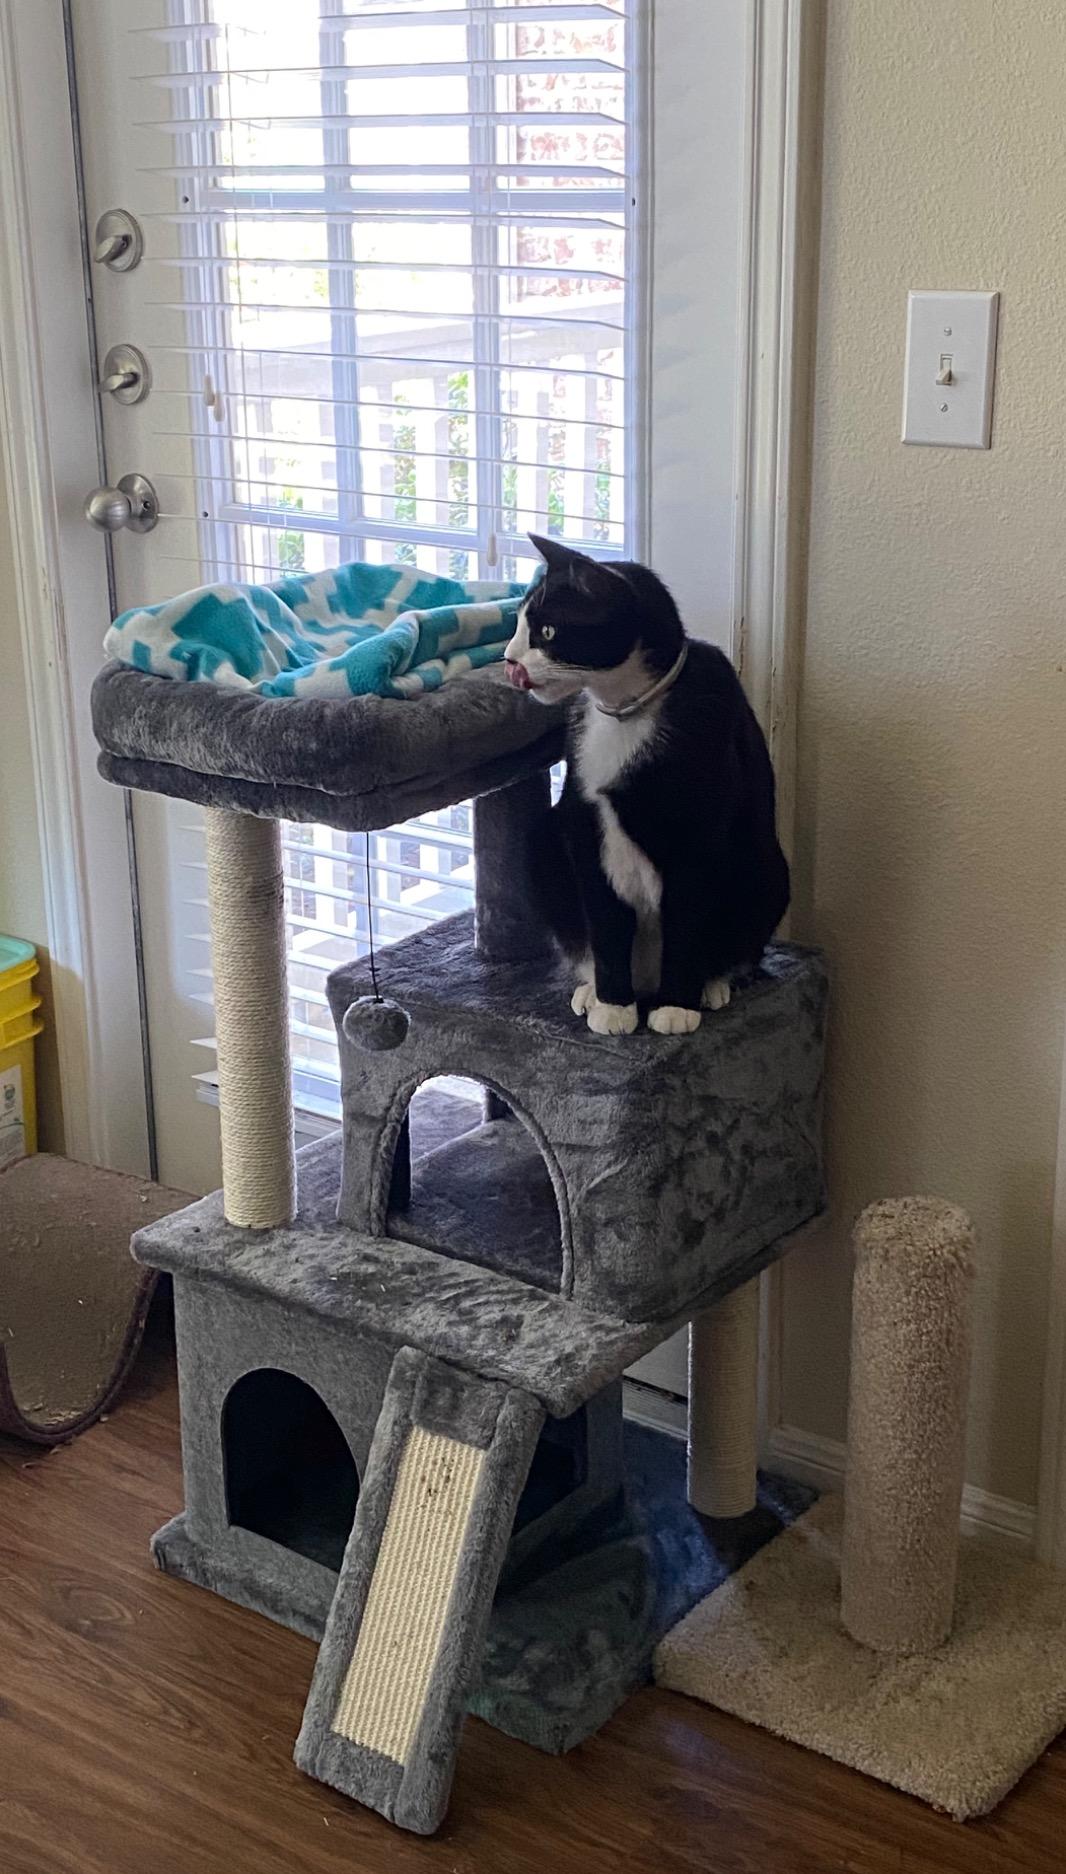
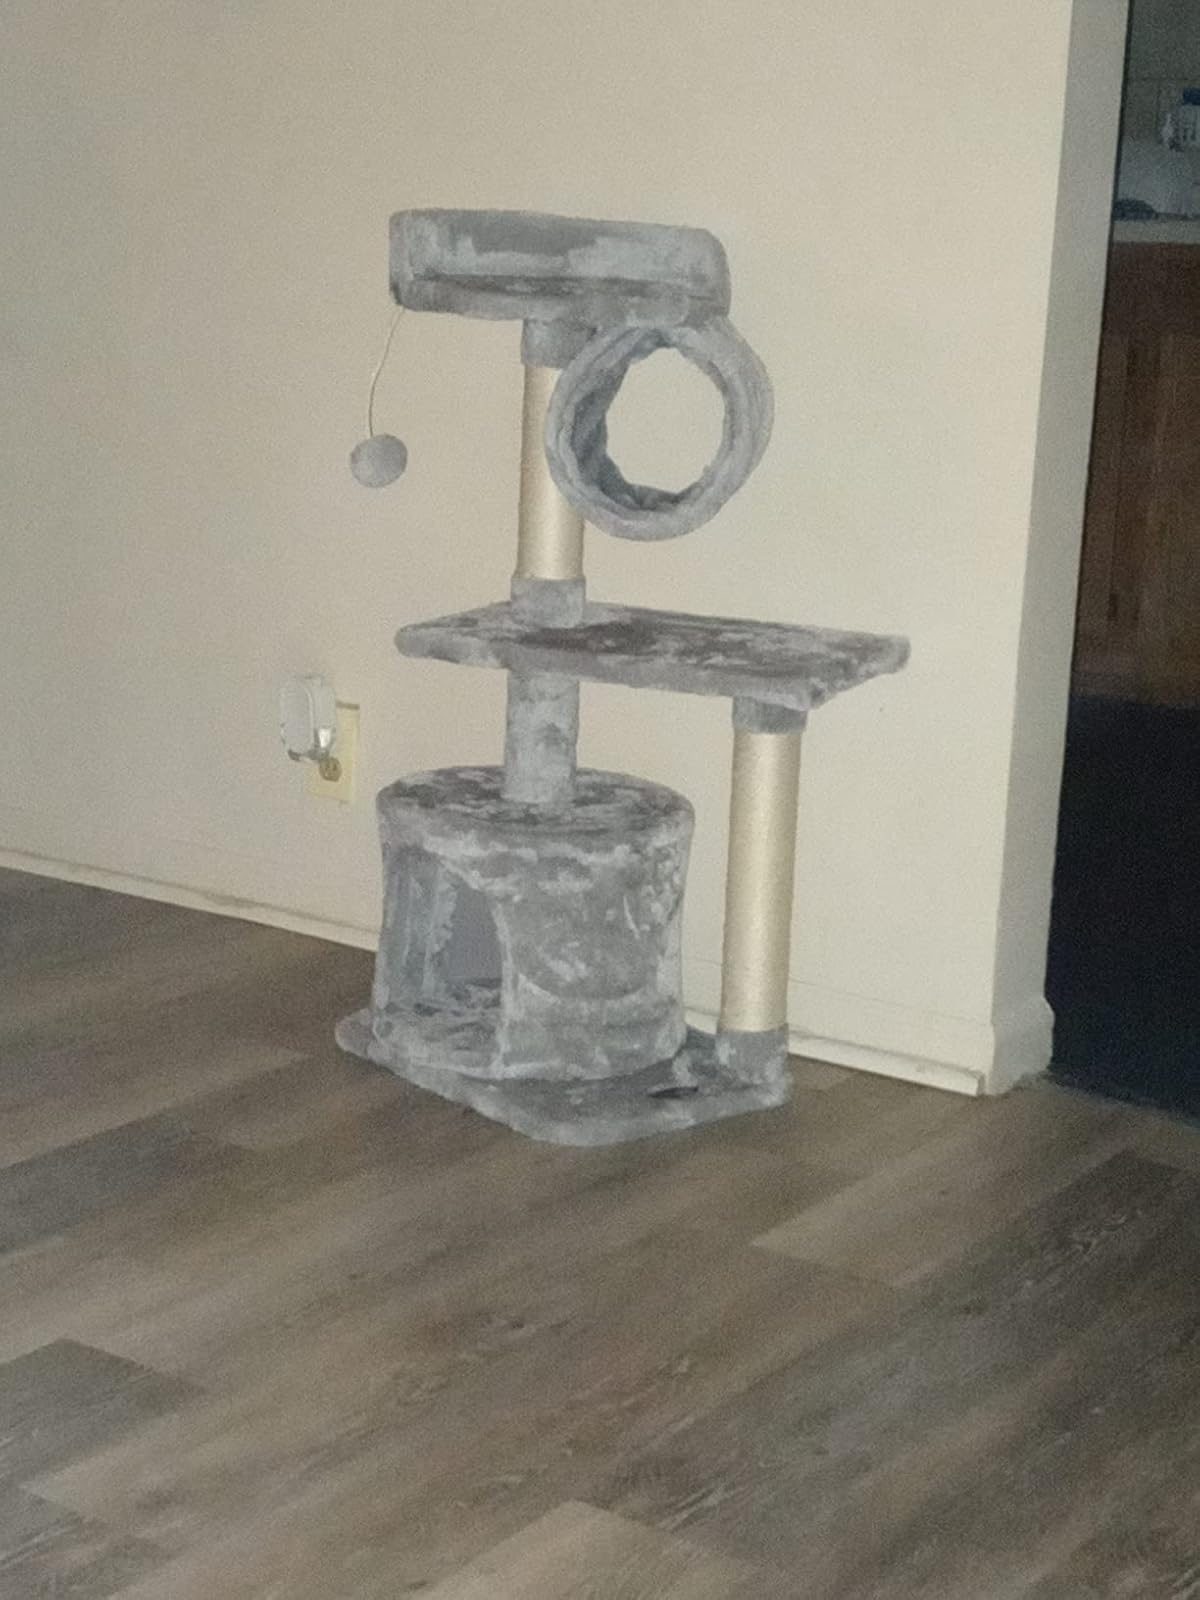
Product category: items_cat tree
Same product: no